János Jacobinus

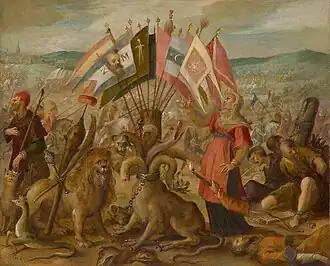
Battle of Brassó, where Jacobinus killed (1603)

He was the son of Bernát Jacobinus, a prestigious citizen of Kolozsvár (today: "Cluj-Napoca, Romania"). After finishing studies, he became notary of his birthplace between 1592 and 1598. He participated in the Wallachian Campaign of 1595 against Sinan Pasha. He described the events in detail and reliability. He served as secretary for Princes Sigismund Báthory, Andrew Báthory and Michael the Brave since May 1598.